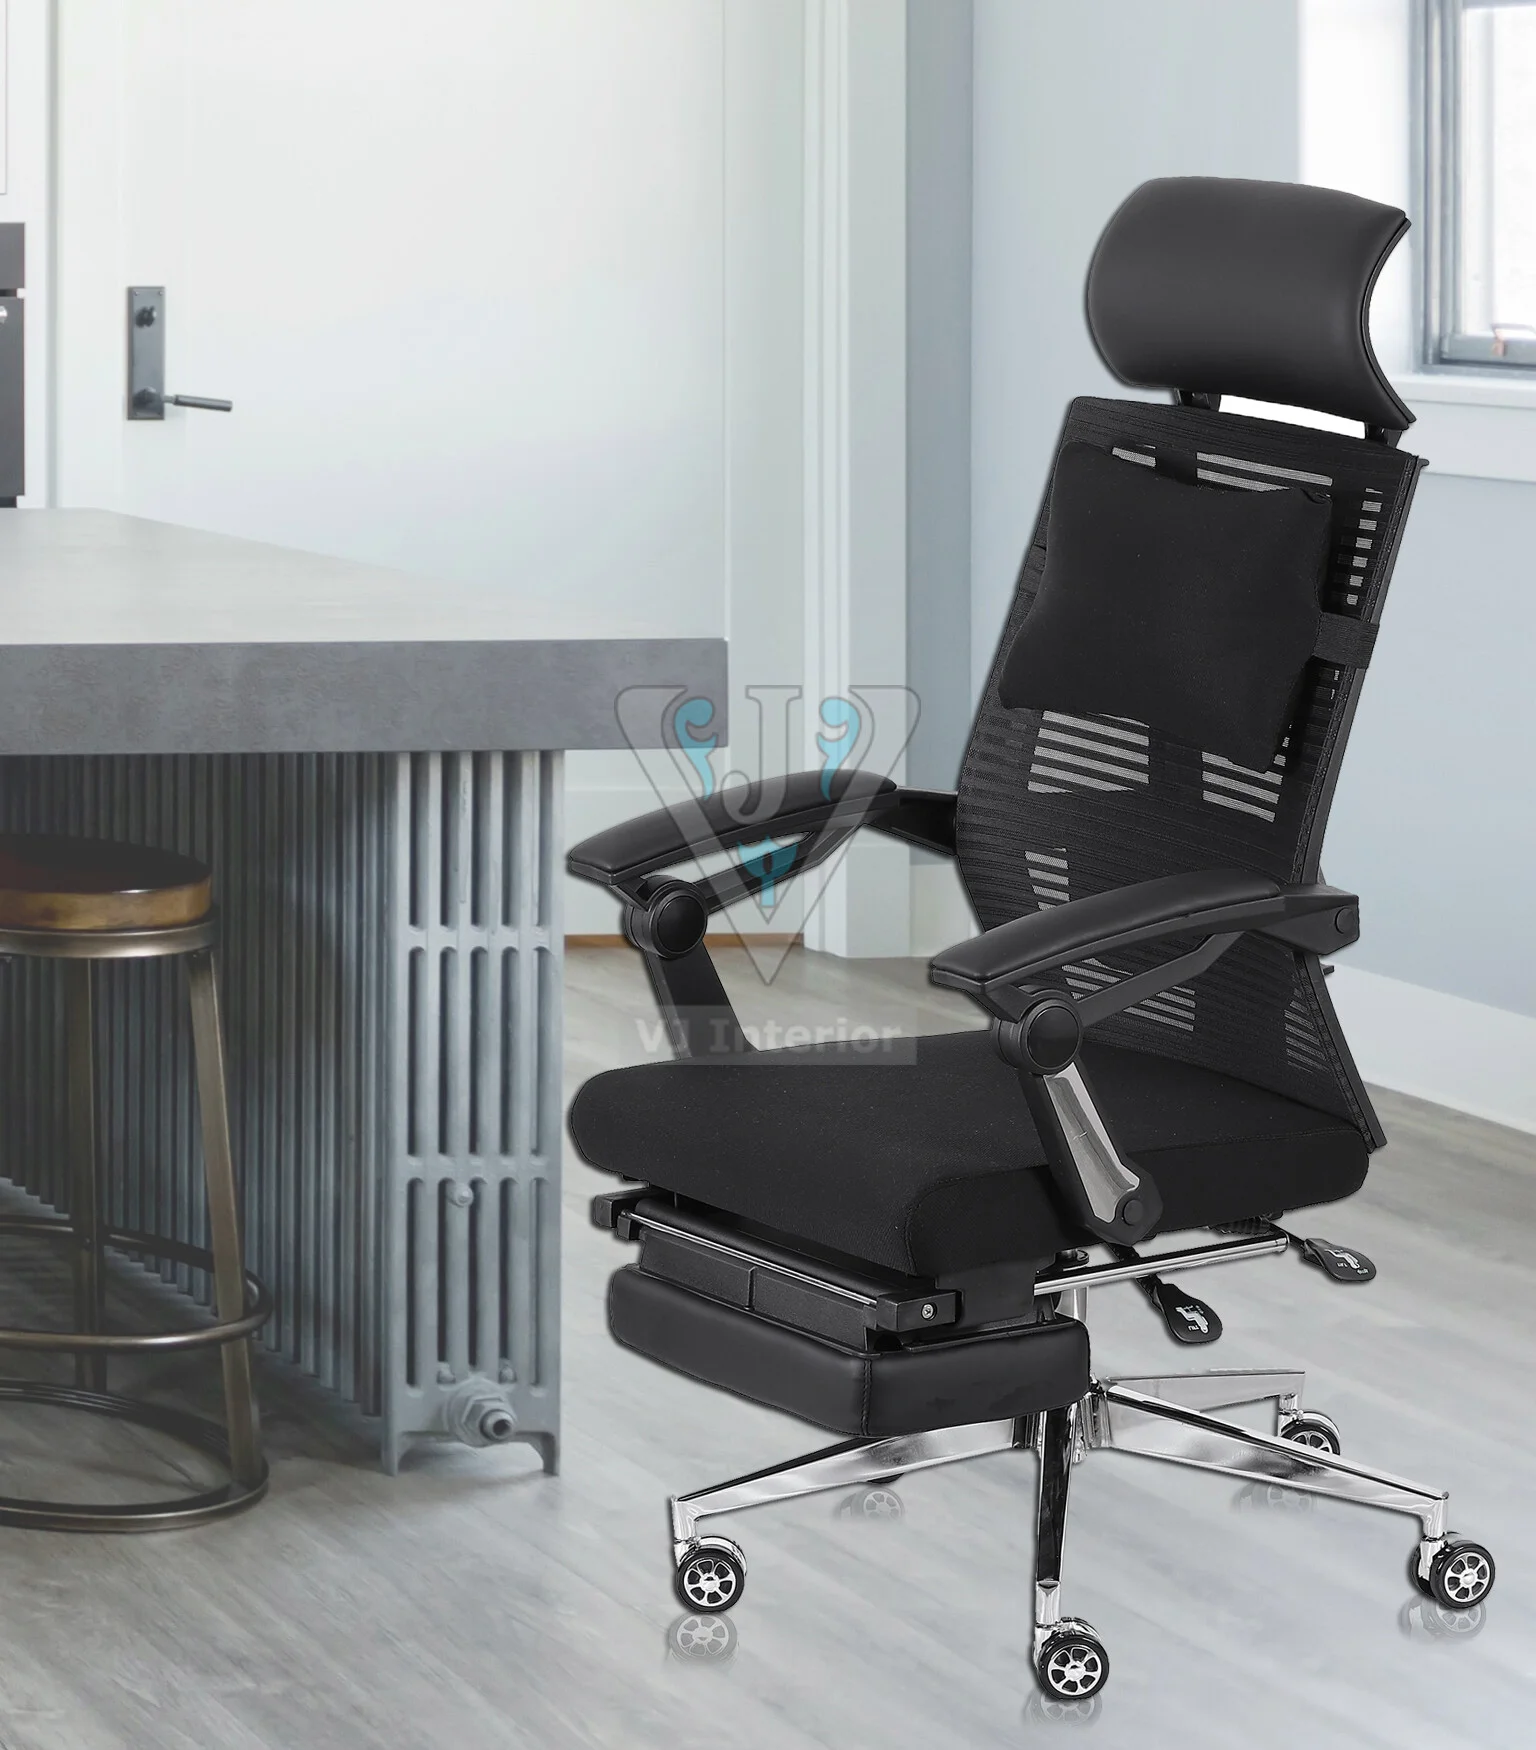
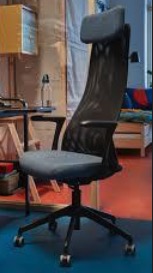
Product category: items_chair
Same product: no